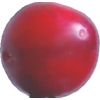
Label: cherry_wax_red